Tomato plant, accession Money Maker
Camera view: horizontal (90 deg, fisheye); turntable rotation: 120 degrees
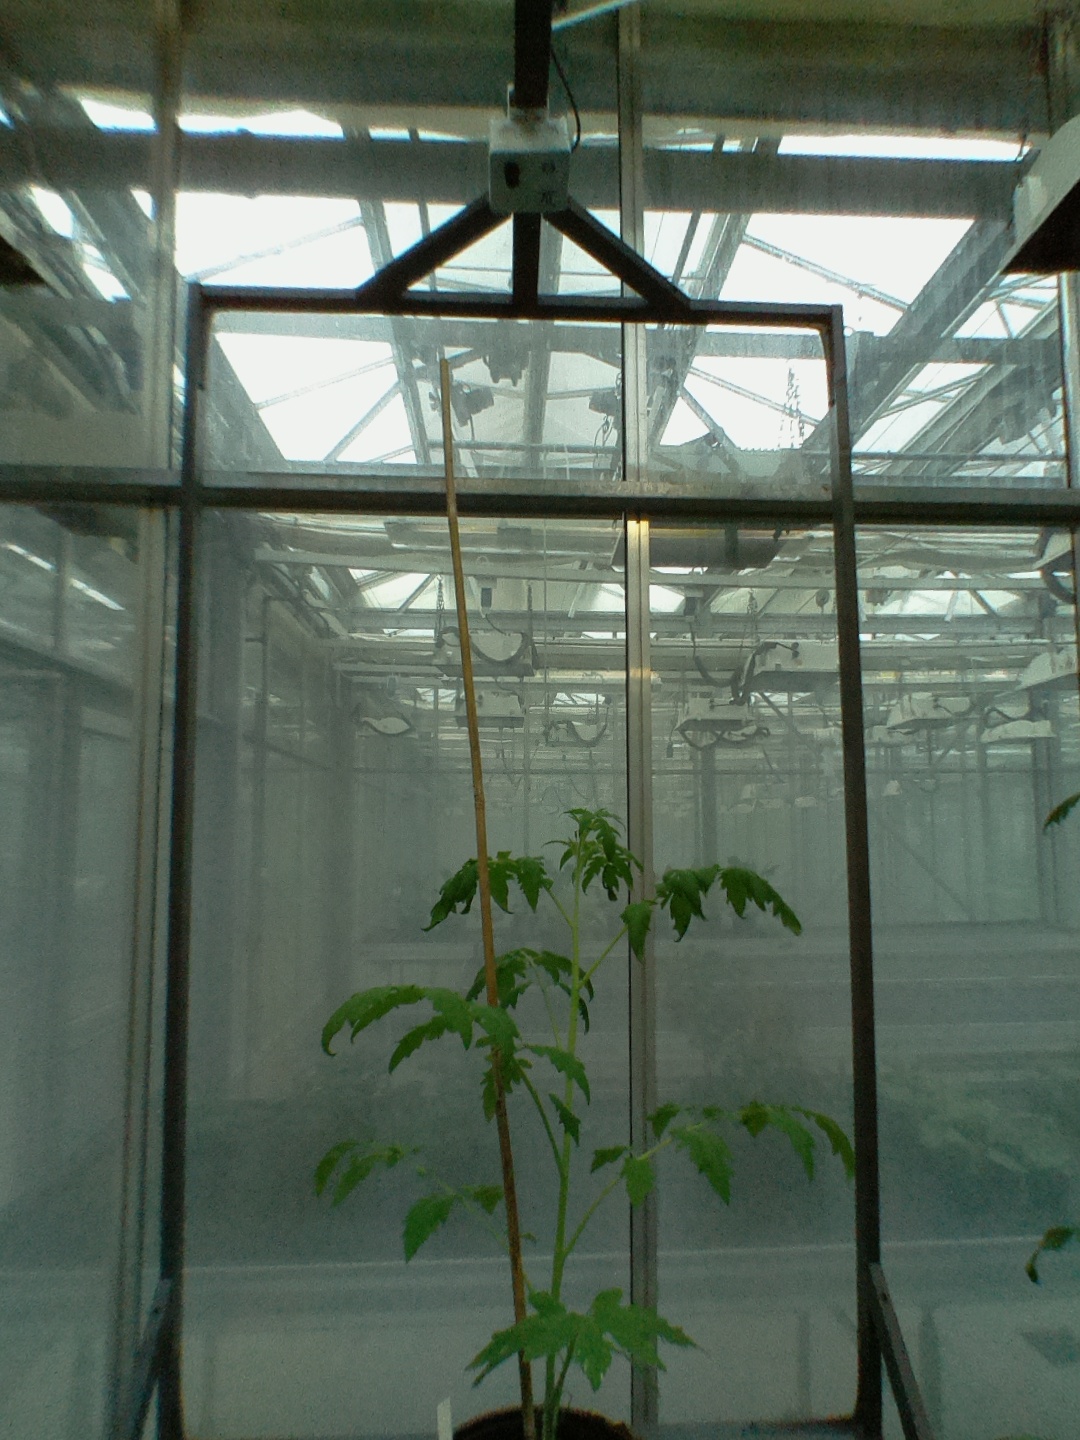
BBCH growth stage 14: 8 of true leaves visible